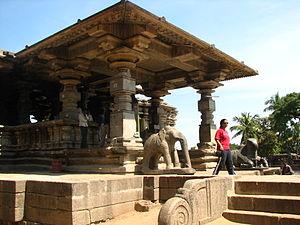
Warangal aussi connu sous le nom de Orugallu et Ekasila Nagaram, est une ville du Telangana, en Inde. Elle est située à 145 km au nord est de la capitale Hyderabad et est le quartier administratif du district de Warangal.